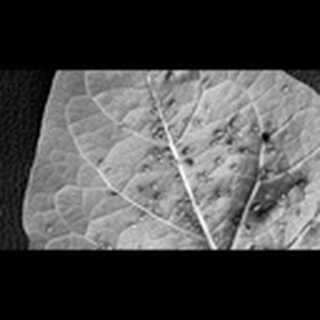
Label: cotton_aphids